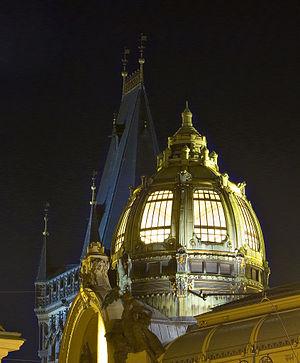
La Maison municipale est un complexe architectural sezessionsstil appartenant à la ville de Prague. Elle réunit une salle de concerts dédiée à Bedřich Smetana, un espace d'exposition, des salles de réception dont certaines décorées par Alfons Mucha, un café et un restaurant de style Art nouveau au rez-de-chaussée, un cocktail-bar, une brasserie et un dancing au sous-sol.